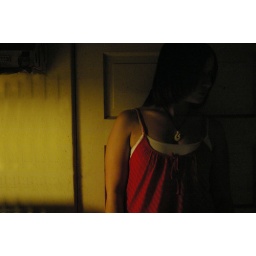
taken in my mother's kitchen with the stove light